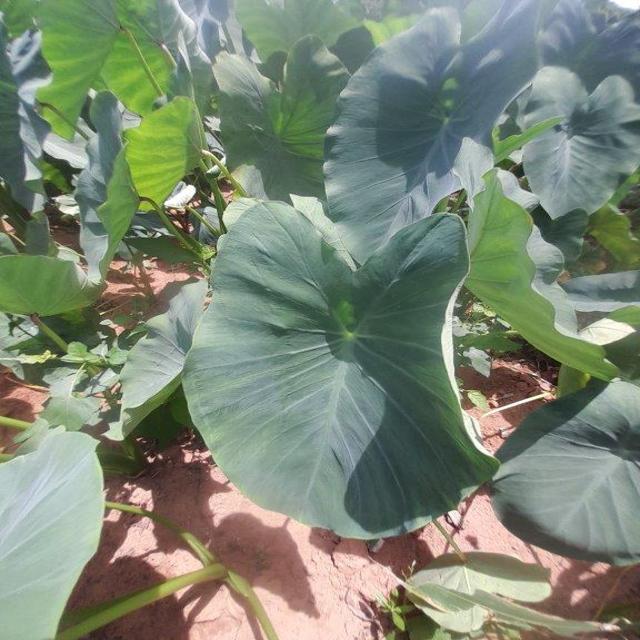
Label: Healthy